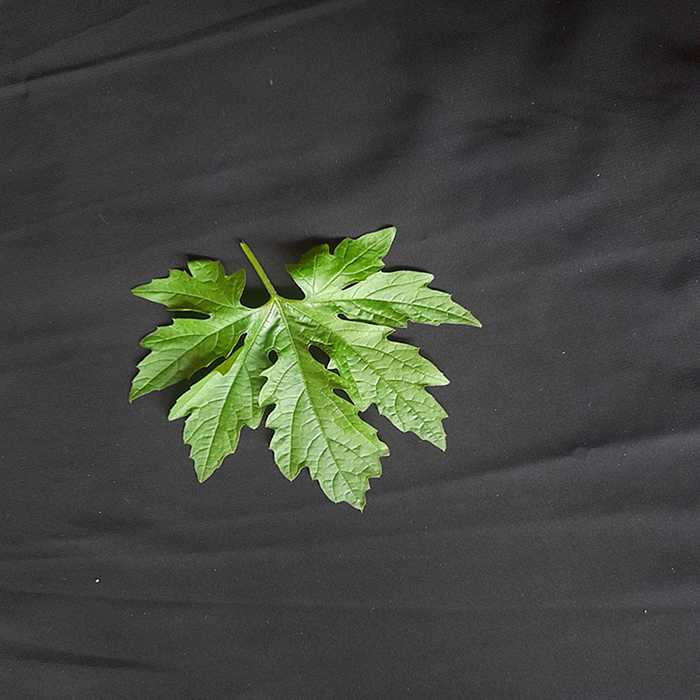
Plant: Bitter Gourd
Label: Fresh leaf